Mir-Taher Mazloomi

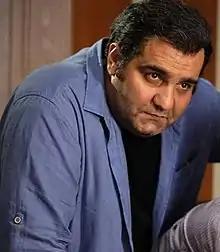
Mir-Taher Mazloomi behind the scenes of the movie Two Brides - December 2014

Mir Taher Mazloomi (born February 26, 1975, in Tehran) is an Iranian actor and voice actor.